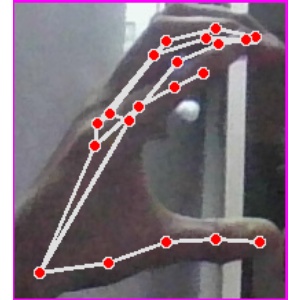
अक्षर: ऋ